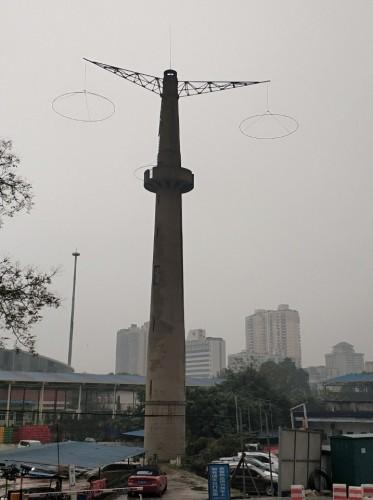
地标名称：跳伞塔
所在城市：重庆市·渝中区